Oberwesel

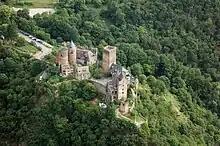
Oberwesel, Schönburg monumental zone

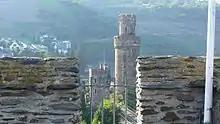
Oberwesel, town wall: "Ochsenturm" (“Ox Tower”)

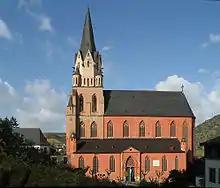
Oberwesel, Liebfrauenstraße 1: Church of Our Lady

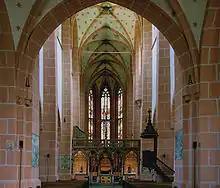
Church of Our Lady – inside

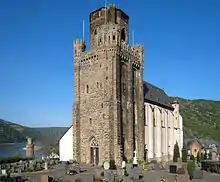
Oberwesel, Martinsberg 2: Saint Martin's Parish Church

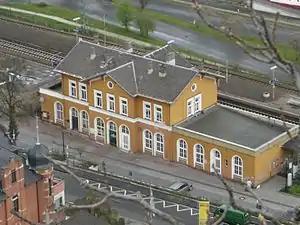
Oberwesel, Mainzer Straße (no number): railway station

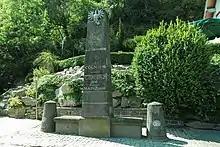
Oberwesel, Mainzer Straße (no number): Prussian milestone

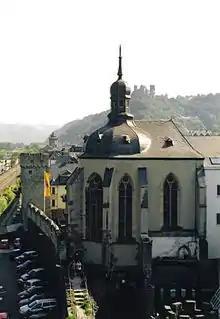
Oberwesel, Wernerstraße: “Saint” Werner's Chapel

The town wall, which was built in the early 13th century and some of whose parts are open to the public, was expanded and strengthened in the 14th century, and with 16 defensive towers – among them the "Hospitalgassenturm" ("Hospital Lane Tower"), the "Steingassenturm" ("Stone Lane Tower"), the "Katzenturm" ("Cats' Tower") and the "Ochsenturm" ("Ox's Tower"), which is crenellated and has an octagonal top tower, making it a type of butter-churn tower ("Butterfassturm") – is the best preserved girding wall anywhere on the Rhine Gorge. There was planning to open further sections to the public in 2006.